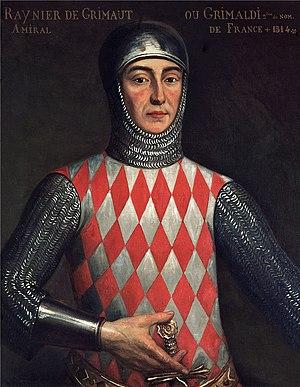
Cette page dresse une liste de personnalités mortes au cours de l'année 1314 :
Les Grimaldi sont une famille d'origine génoise qui possède plusieurs branches subsistantes. La branche la plus connue est celle des seigneurs et princes de Monaco, mais la famille a également produit d'autres branches qui ont donné des comtes de Beuil, des seigneurs d'Antibes, des comtes de Puget, des seigneurs de Nice, des marquis de Beaufort, etc. Plusieurs de ses membres ont également été évêques, archevêques et cardinaux.
Rainier Iᵉʳ Grimaldi fut le premier seigneur de Monaco.
Monaco est actuellement une principauté indépendante. L'histoire qui la lie aux Grimaldi dure depuis 1297.
La maison Grimaldi est l'une des plus puissantes familles de l'ancienne République de Gênes. L'empereur romain germanique Henri VI a concédé le rocher de Monaco à Gênes en 1191, à charge pour celle-ci d'y édifier une forteresse, qui ne commencera à voir le jour qu'en 1215 et qui deviendra par la suite le palais princier.